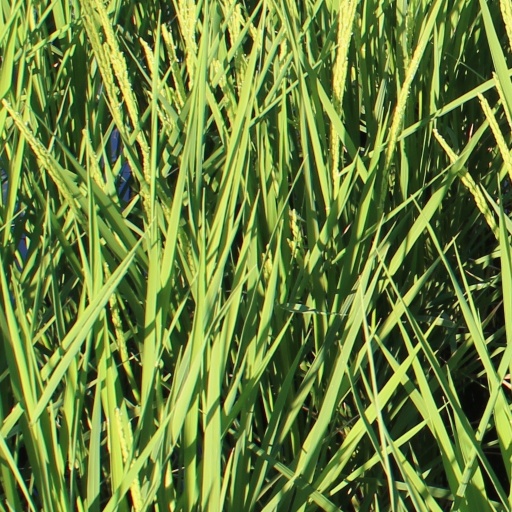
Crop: rice